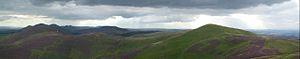
Les Pentland Hills sont une chaîne de collines situées au sud-ouest d'Édimbourg, en Écosse. La chaîne s'étend sur environ 32 km de long, et va du sud-ouest d'Édimbourg vers Biggar et le Clyde supérieur.